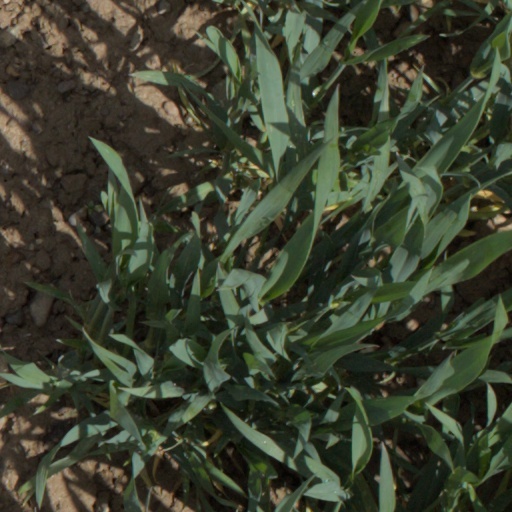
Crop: wheat